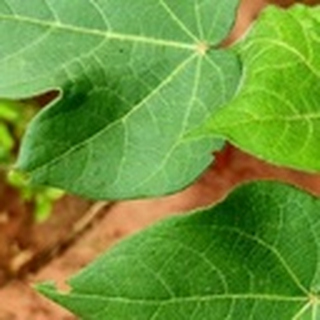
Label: healthy_cotton